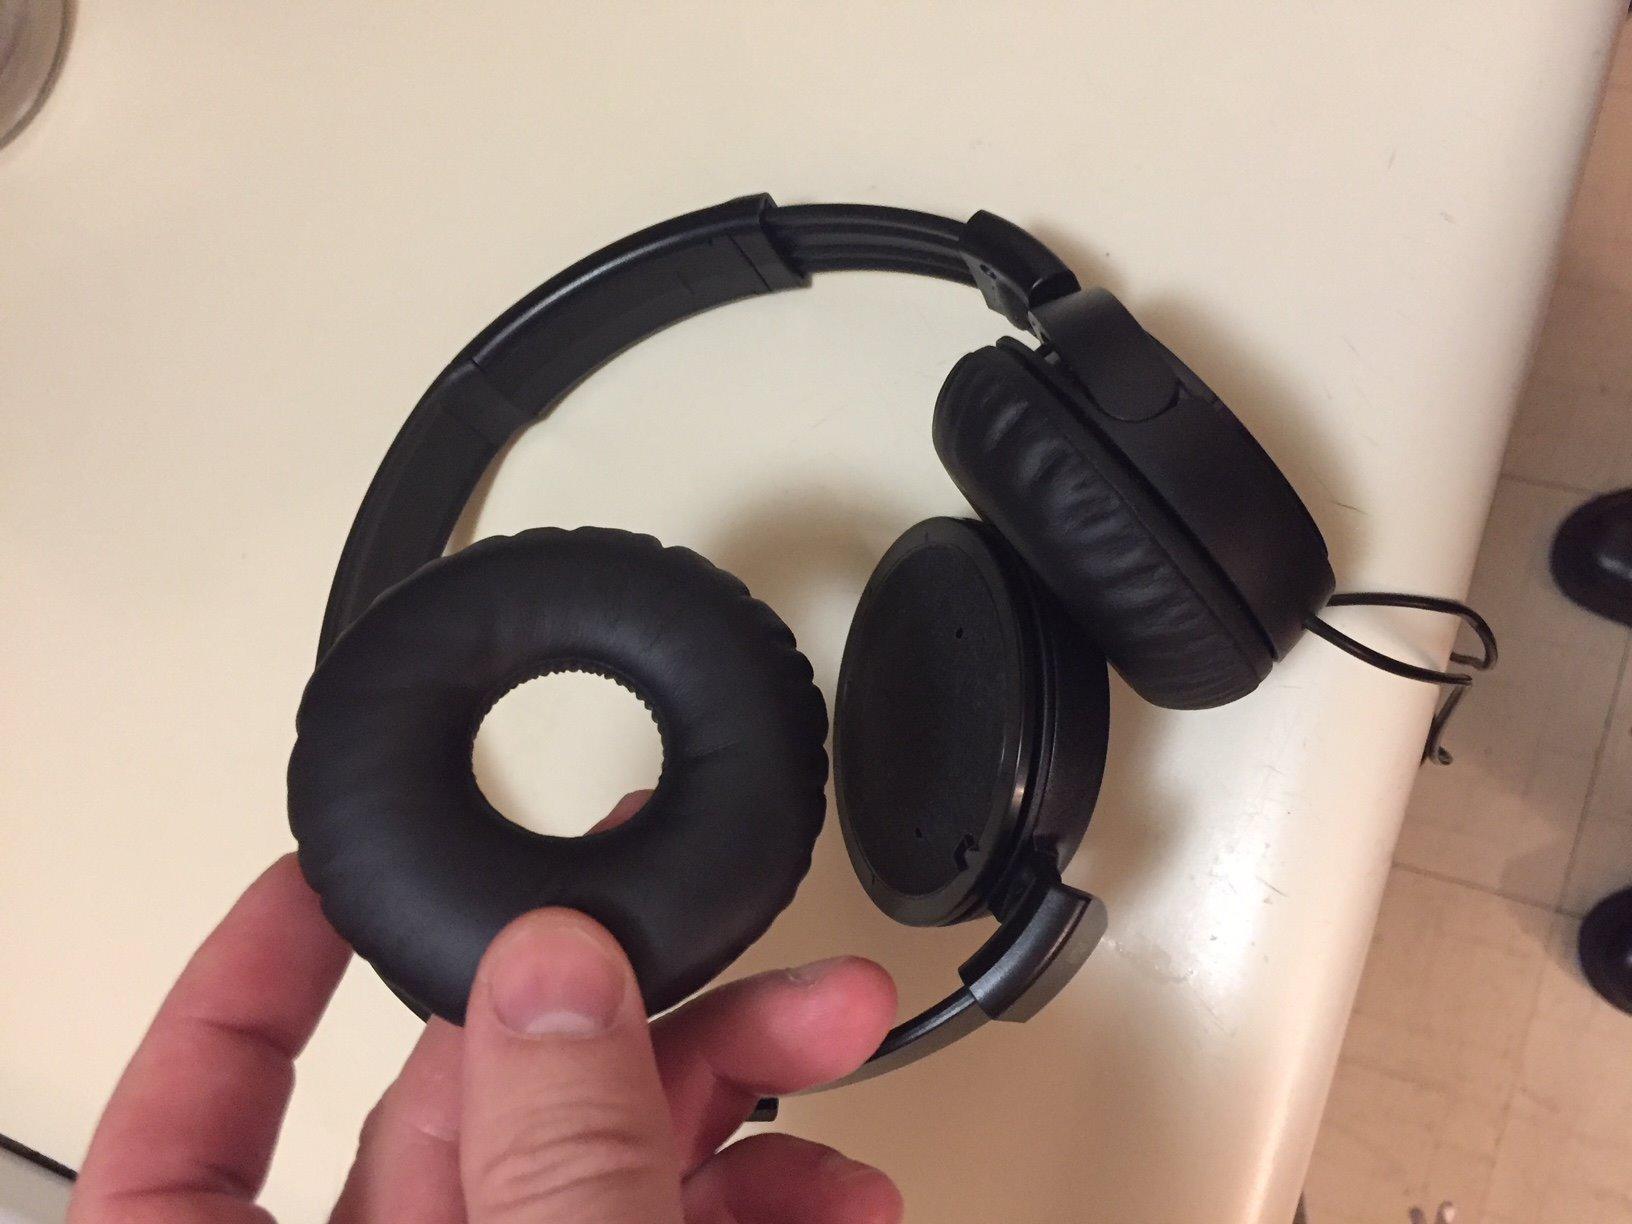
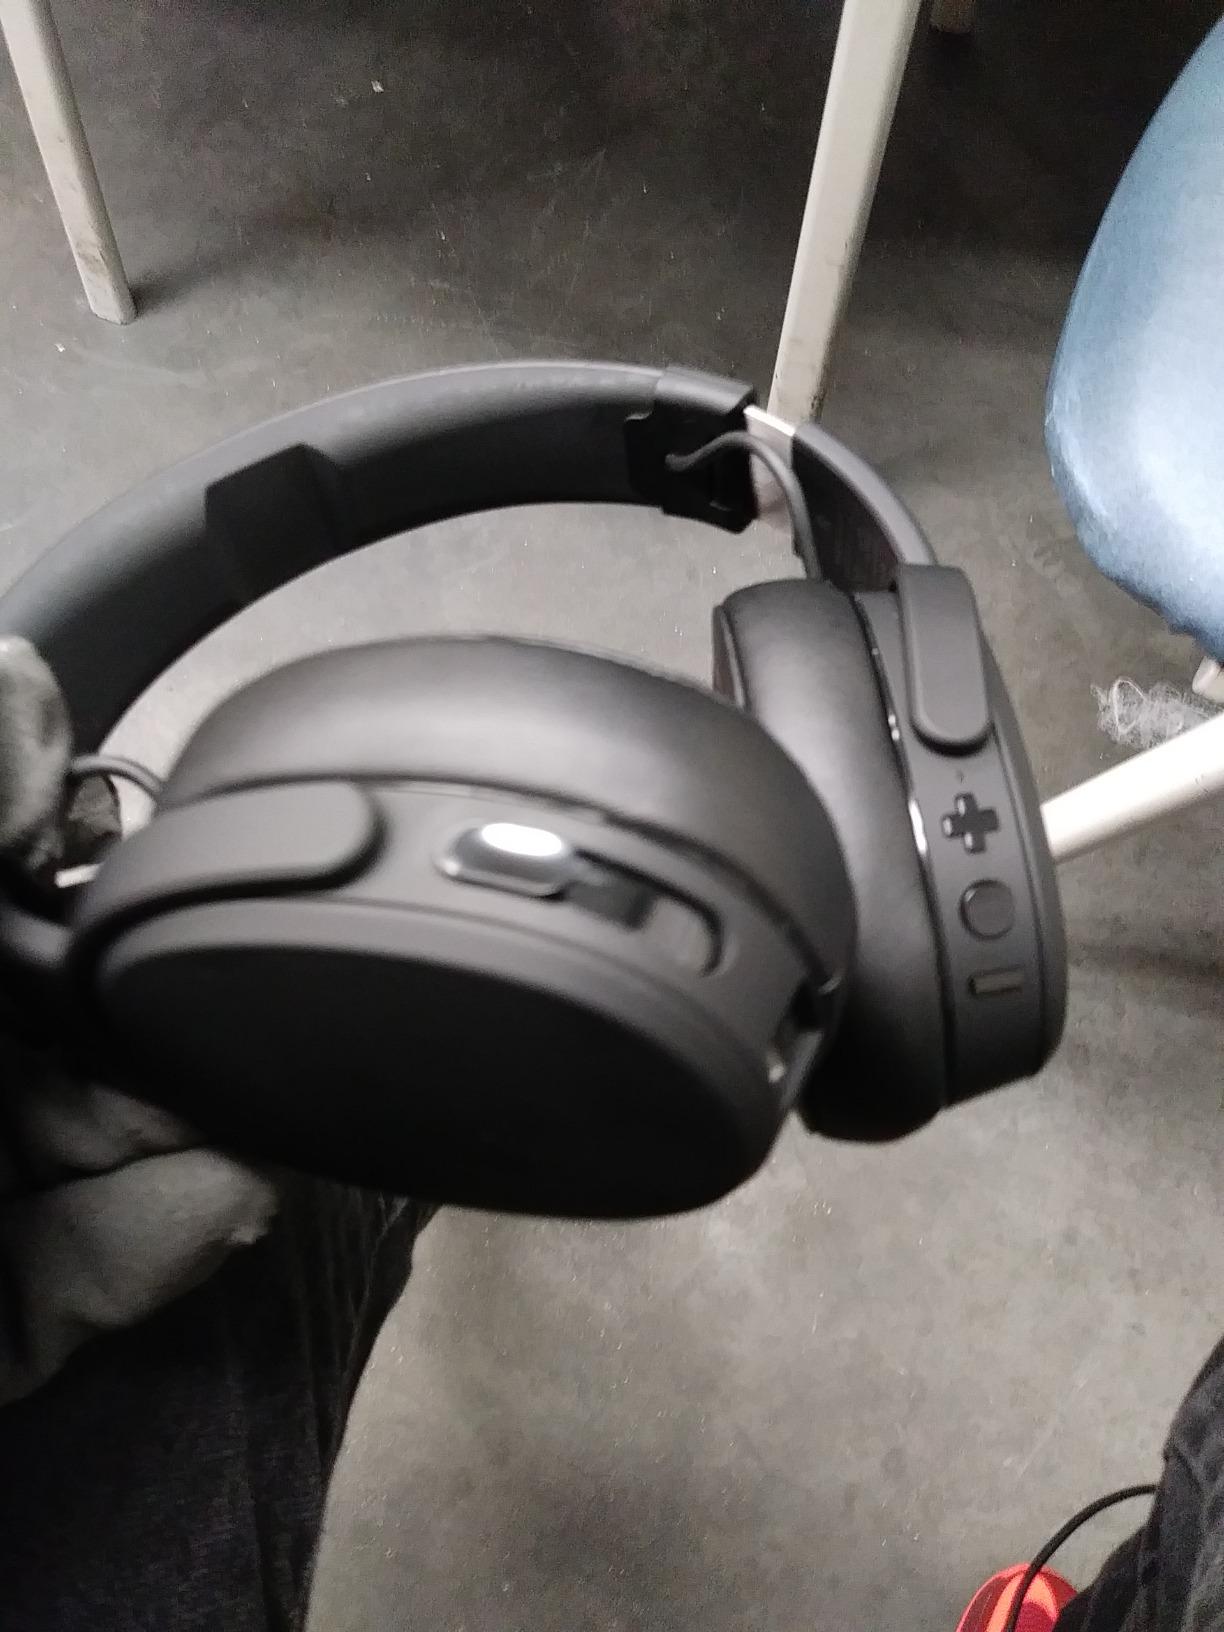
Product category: headphones
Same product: no